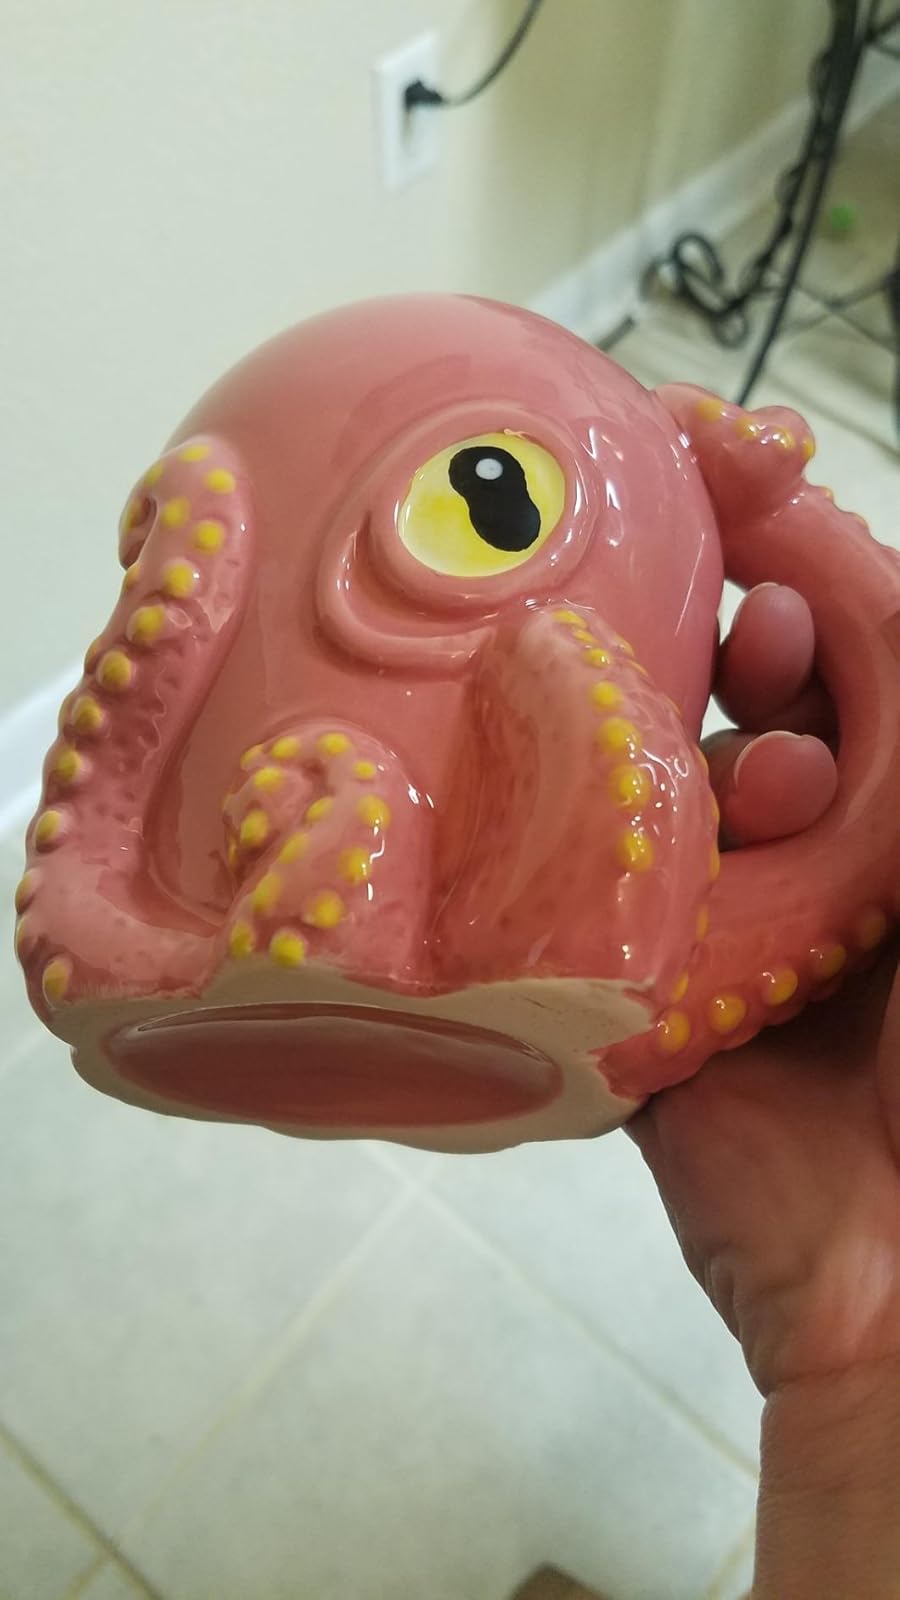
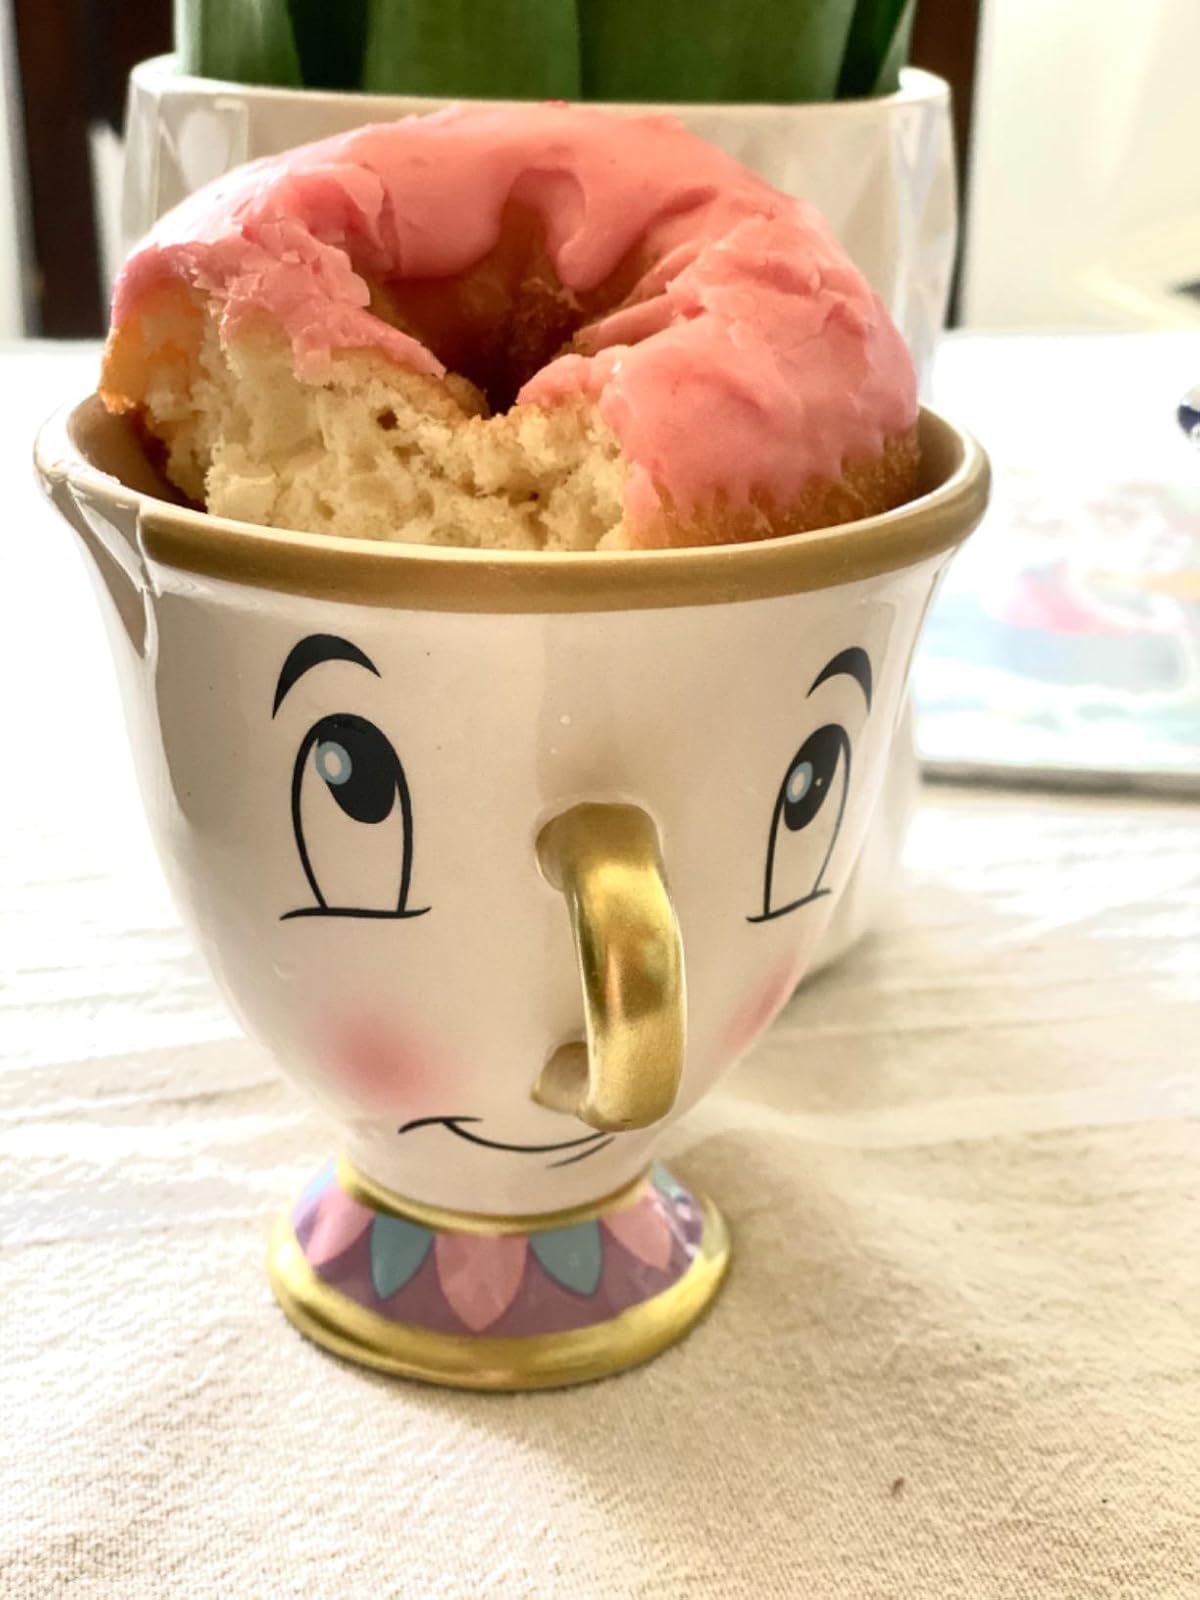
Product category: items_mug
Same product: no